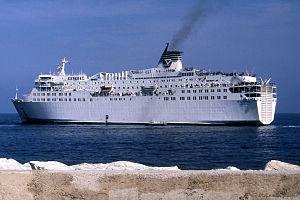
L'Estérel de la SNCM quittant le port de Bastia en 1987.
L‘Estérel est un ferry construit de 1980 à 1981 par les chantiers Dubigeon de Nantes pour la Société nationale maritime Corse-Méditerranée. Mis en service en mai 1981 sur les lignes de la continuité territoriale entre le continent français et la Corse, il est principalement affecté aux traversées de jour au départ de Nice. Supplanté en 1996 par les navires à grande vitesse de la SNCM, il est cédé à l'armateur britannique CENARGO l'année suivante et intègre la flotte de la compagnie marocaine Ferrimaroc qui l'exploite entre le Maroc et l'Espagne sous le nom de Mistral. Revendu en 2005 à la Compagnie marocaine de navigation, il est renommé Mistral Express et affecté sur les mêmes lignes que son précédent opérateur. Sa carrière est toutefois interrompue en 2012 à la suite de la faillite de son armateur. Immobilisé à Nador, il sera finalement acheminé au chantier turc d'Aliağa en 2016 pour y être démoli.
La Société nationale maritime Corse-Méditerranée, anciennement Compagnie générale transméditerranéenne, était une compagnie française de navigation maritime, à capitaux publics et privés, assurant notamment des liaisons régulières depuis la France continentale vers la Corse, la Sardaigne, l’Algérie et la Tunisie. La SNCM assurait le transport des passagers, des véhicules automobiles et des marchandises à bord de différents types de navires : des ferries, des navires mixtes.